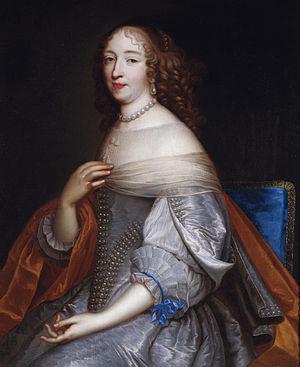
Les conjointes des souverains de Monaco ont tous porté le titre de leur époux, dame lorsque celui-ci était seigneur, princesse lorsque celui-ci était prince. Seuls deux hommes ont acquis le statut de prince par mariage, et sont devenus de fait princes de plein droit. Il n'apparaissent donc pas dans cette liste. Il s'agissait de :